Female urinal

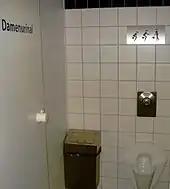
Women's urinal: "Lady P" at the Dortmund Airport, Germany

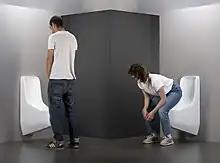
The "Urin*all" unisex urinal, which can be used by men and women, is used by women in a hovering position

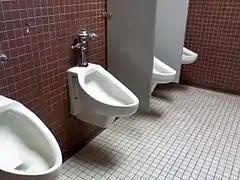
Wall-mounted unisex urinals in open row arrangement in an American ladies bathroom

In the 1990s, a number of prototypes were developed for female urinals, of which only three were finally ready for the market and are now used: the "Lady P" by Sphinx Sanitair, the "Lady Loo" by GBH and the "Girly" by Ceramica Catalano, which has won several design awards. Since the 2000s, female urinals have been introduced in a few European public toilets, with more models, like "Ona" designed by Cajsa Flensburg, "She-Pee", "WC3" used with P-mate, "Peescape" by Alexander Schweder, "madamePee" founded by Nathalie des Isnards (2018), "Lapee" created by Gina Périer (2019), "Marcelle" (2019), "Peequal", "NPK" and "Uritrottoir" by Ekovore, and "MISSOIR" by Lena Olvedi, having been developed.